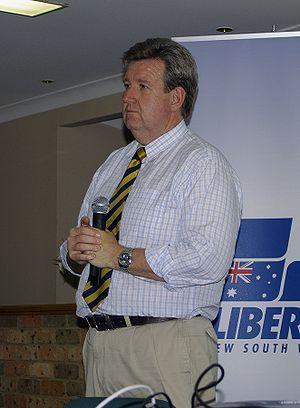
Barry O'Farrell, né le 24 mai 1959 à Melbourne, est un homme politique libéral australien et le 43ᵉ Premier ministre de Nouvelle-Galles du Sud, ministre de Sydney Ouest, député de Ku-ring-gai depuis 1999. Il a été premier ministre de 2011 à 2014.